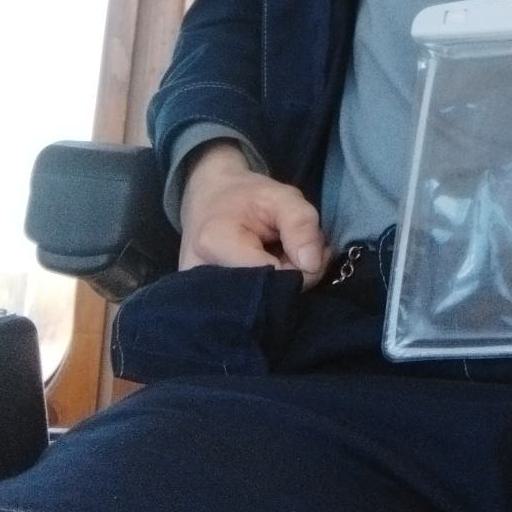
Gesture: no_gesture